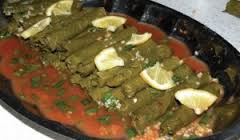
Yemek: yaprak_sarma